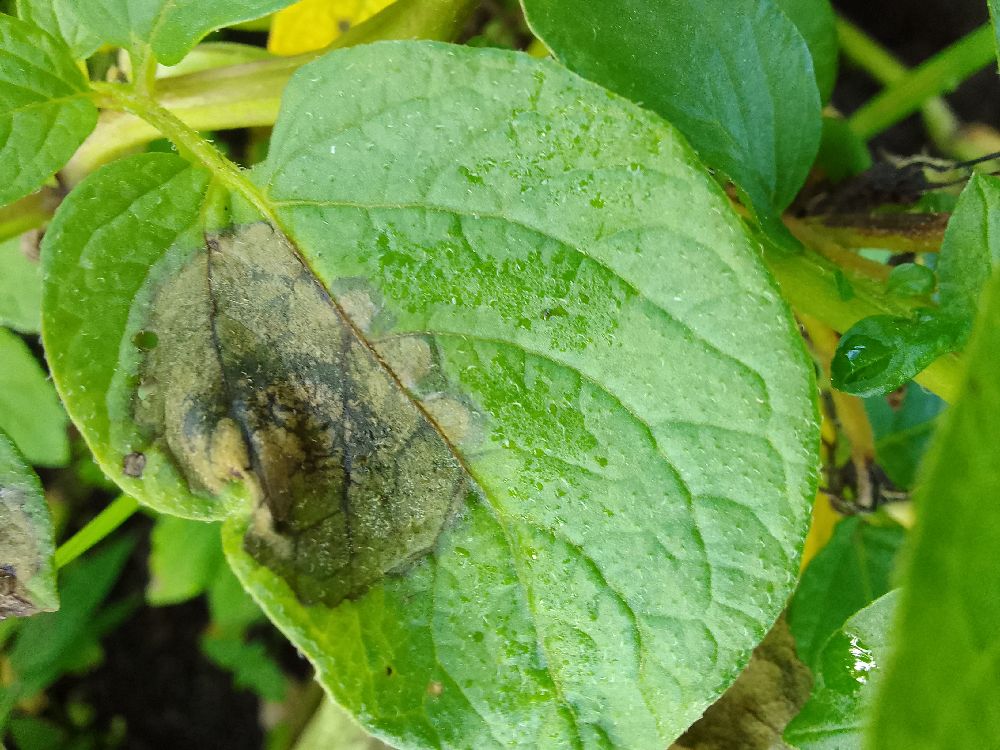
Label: Late blight